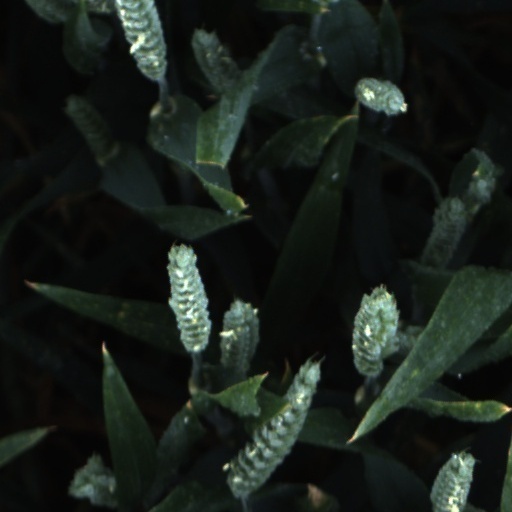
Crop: wheat